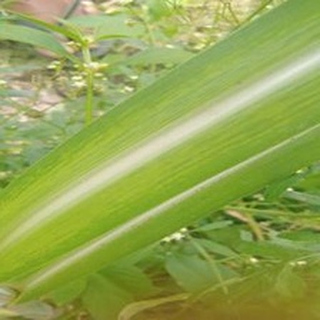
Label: sugarcane_mosaic